Zemfira

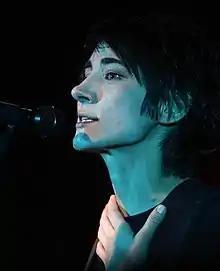
Zemfira in 2008

The final concert promoting "Thank You" was held on 1 April 2008 at the Olimpiysky stadium in Moscow; some journalists considered it as the best performance in her career. Later in June Zemfira was awarded an independent prize established by a musical critic Artemy Troitsky. She won in two categories: The Best Performance (for the Olimpiysky show) and The Best Album ("Thank You"). The movie-concert "Green Theatre in Zemfira" by Litvinova was named the best musical movie of the year.